308th Infantry Division (Vietnam)

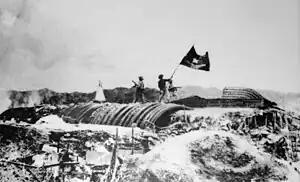
Victorious Việt Minh soldiers at Điện Biên Phủ

As early as January 1946, the first regiment of the PAVN, the 102 'Capital' Regiment, was created for operations around Hanoi. It consisted of Regiments 88, 102, and 36, and soon became the 308 'Vanguard' Division. By late 1950 the 308 Division had a full three infantry regiments, one heavy weapons regiment, and support units.